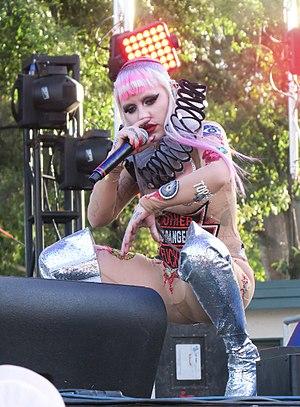
Brooke Candy, née le 20 juillet 1989 en Californie, est une rappeuse, chanteuse, styliste et ancienne strip-teaseuse américaine, élevé dans la banlieue de Los Angeles.